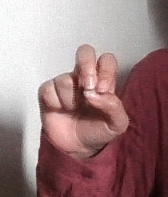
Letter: gaaf